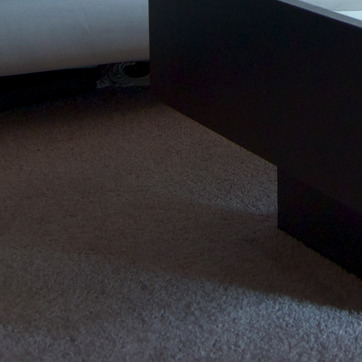
Material: carpet